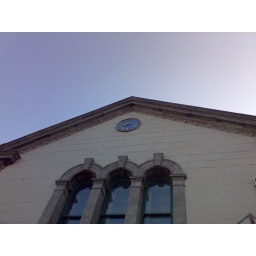
The clock above my field office.